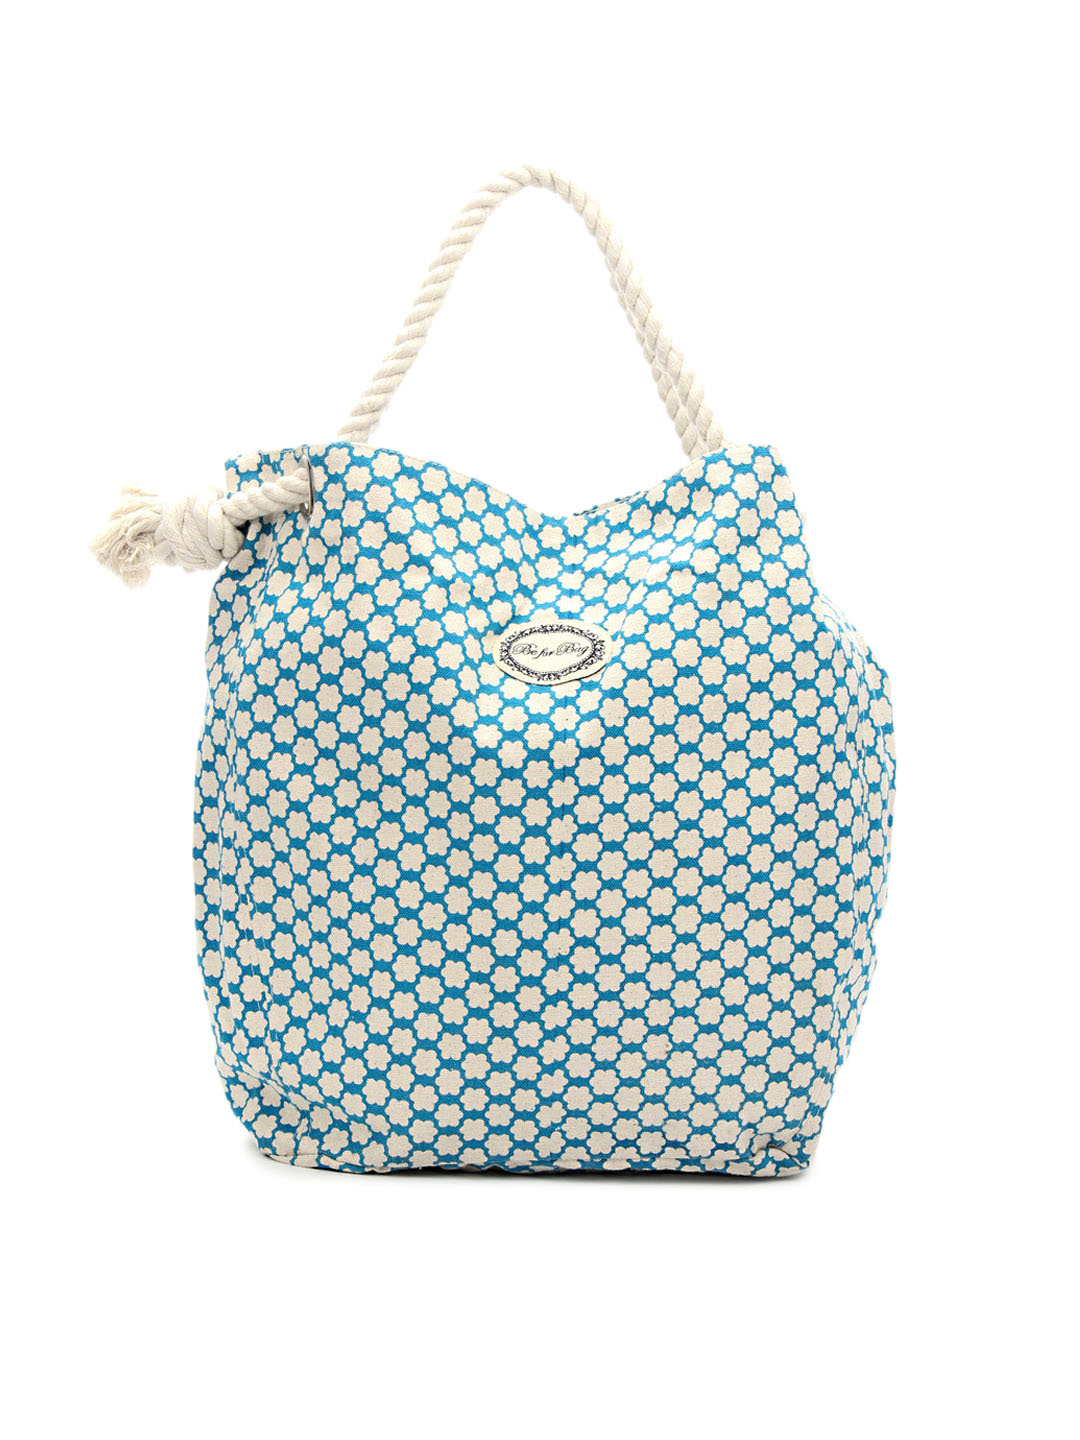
Be For Bag Women Blue Tote Bag
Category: Accessories / Bags / Handbags
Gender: Women
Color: Blue
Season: Summer 2015
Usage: Casual